George Floyd protests in Minneapolis–Saint Paul

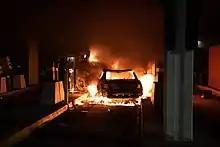
Fire at a Wells Fargo bank on Nicollet Avenue in Minneapolis, May 29, 2020

The number of protests overwhelmed the law enforcement response. Thousands of people marched peacefully in the streets of Minneapolis and called for justice for George Floyd during the day on May 28. Sporadic looting was reported in the afternoon in Saint Paul's Midway neighborhood. A crowd of about 1,000 people rallied in the early evening at the Hennepin County Government Center building in Minneapolis, and then marched through the city's downtown area where store fronts had been boarded up and the state patrol maintained a heavy presence; no violence was reported from the march.